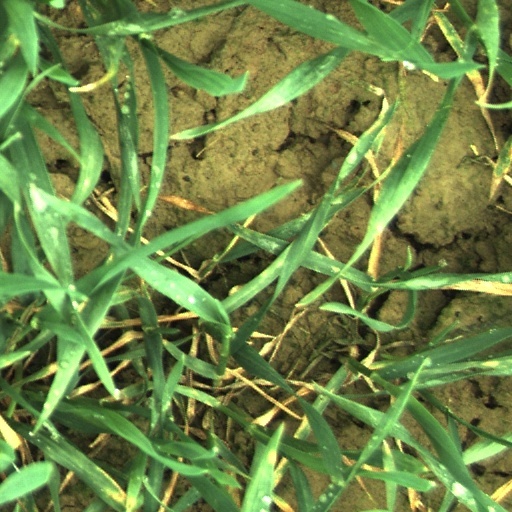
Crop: wheat